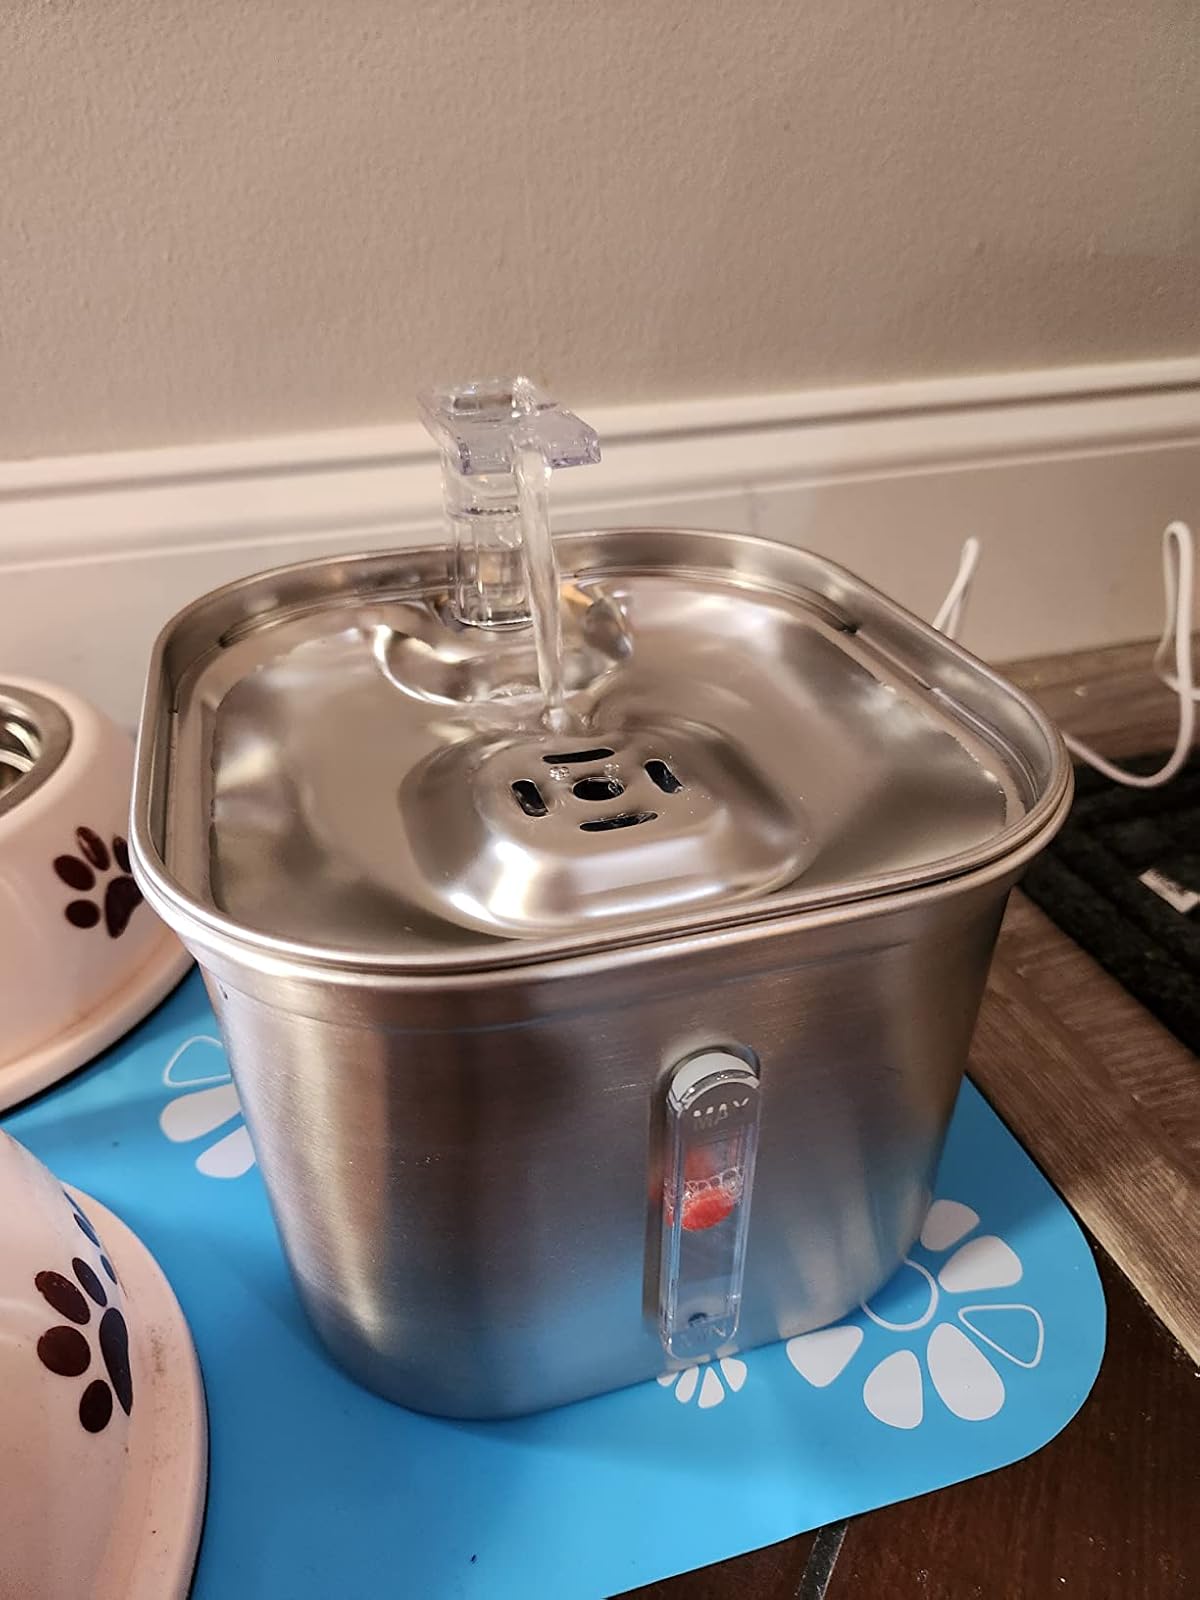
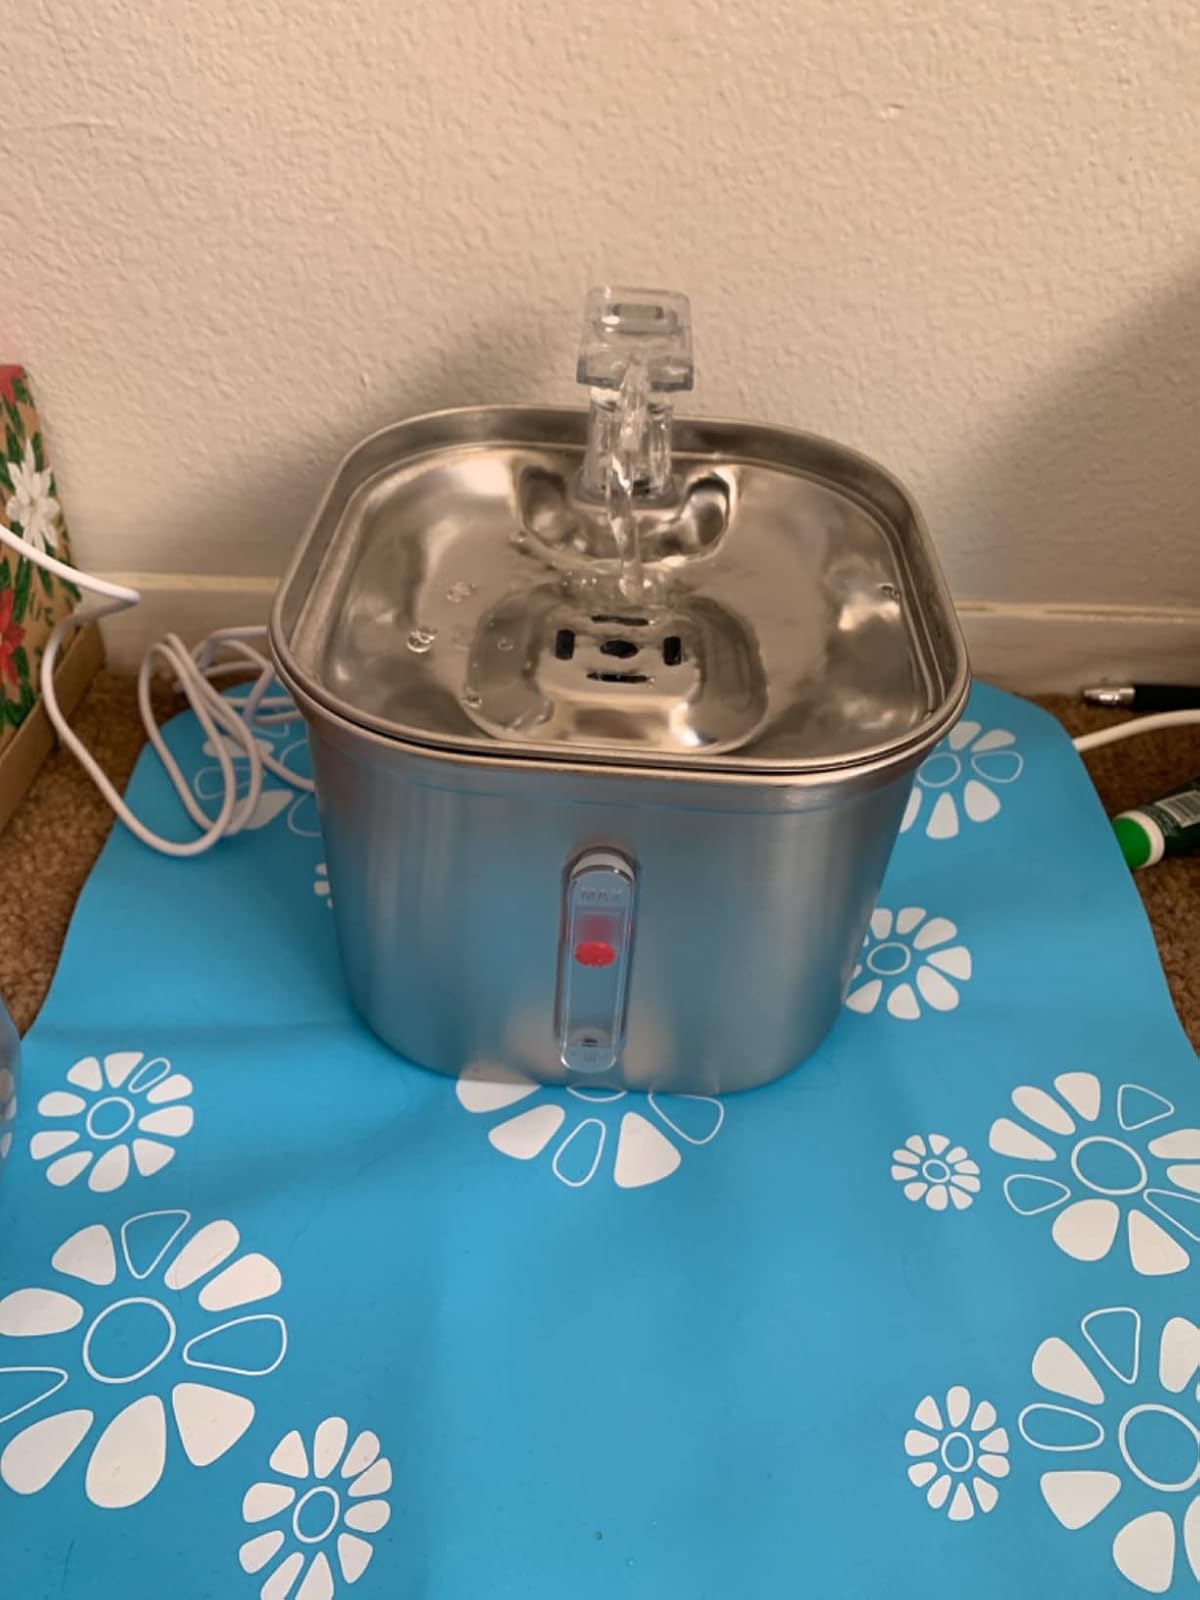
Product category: items_bowl
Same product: yes